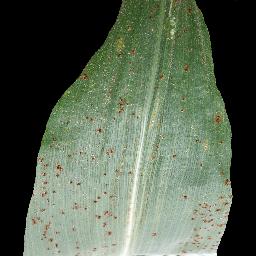
Label: Corn___Common_rust